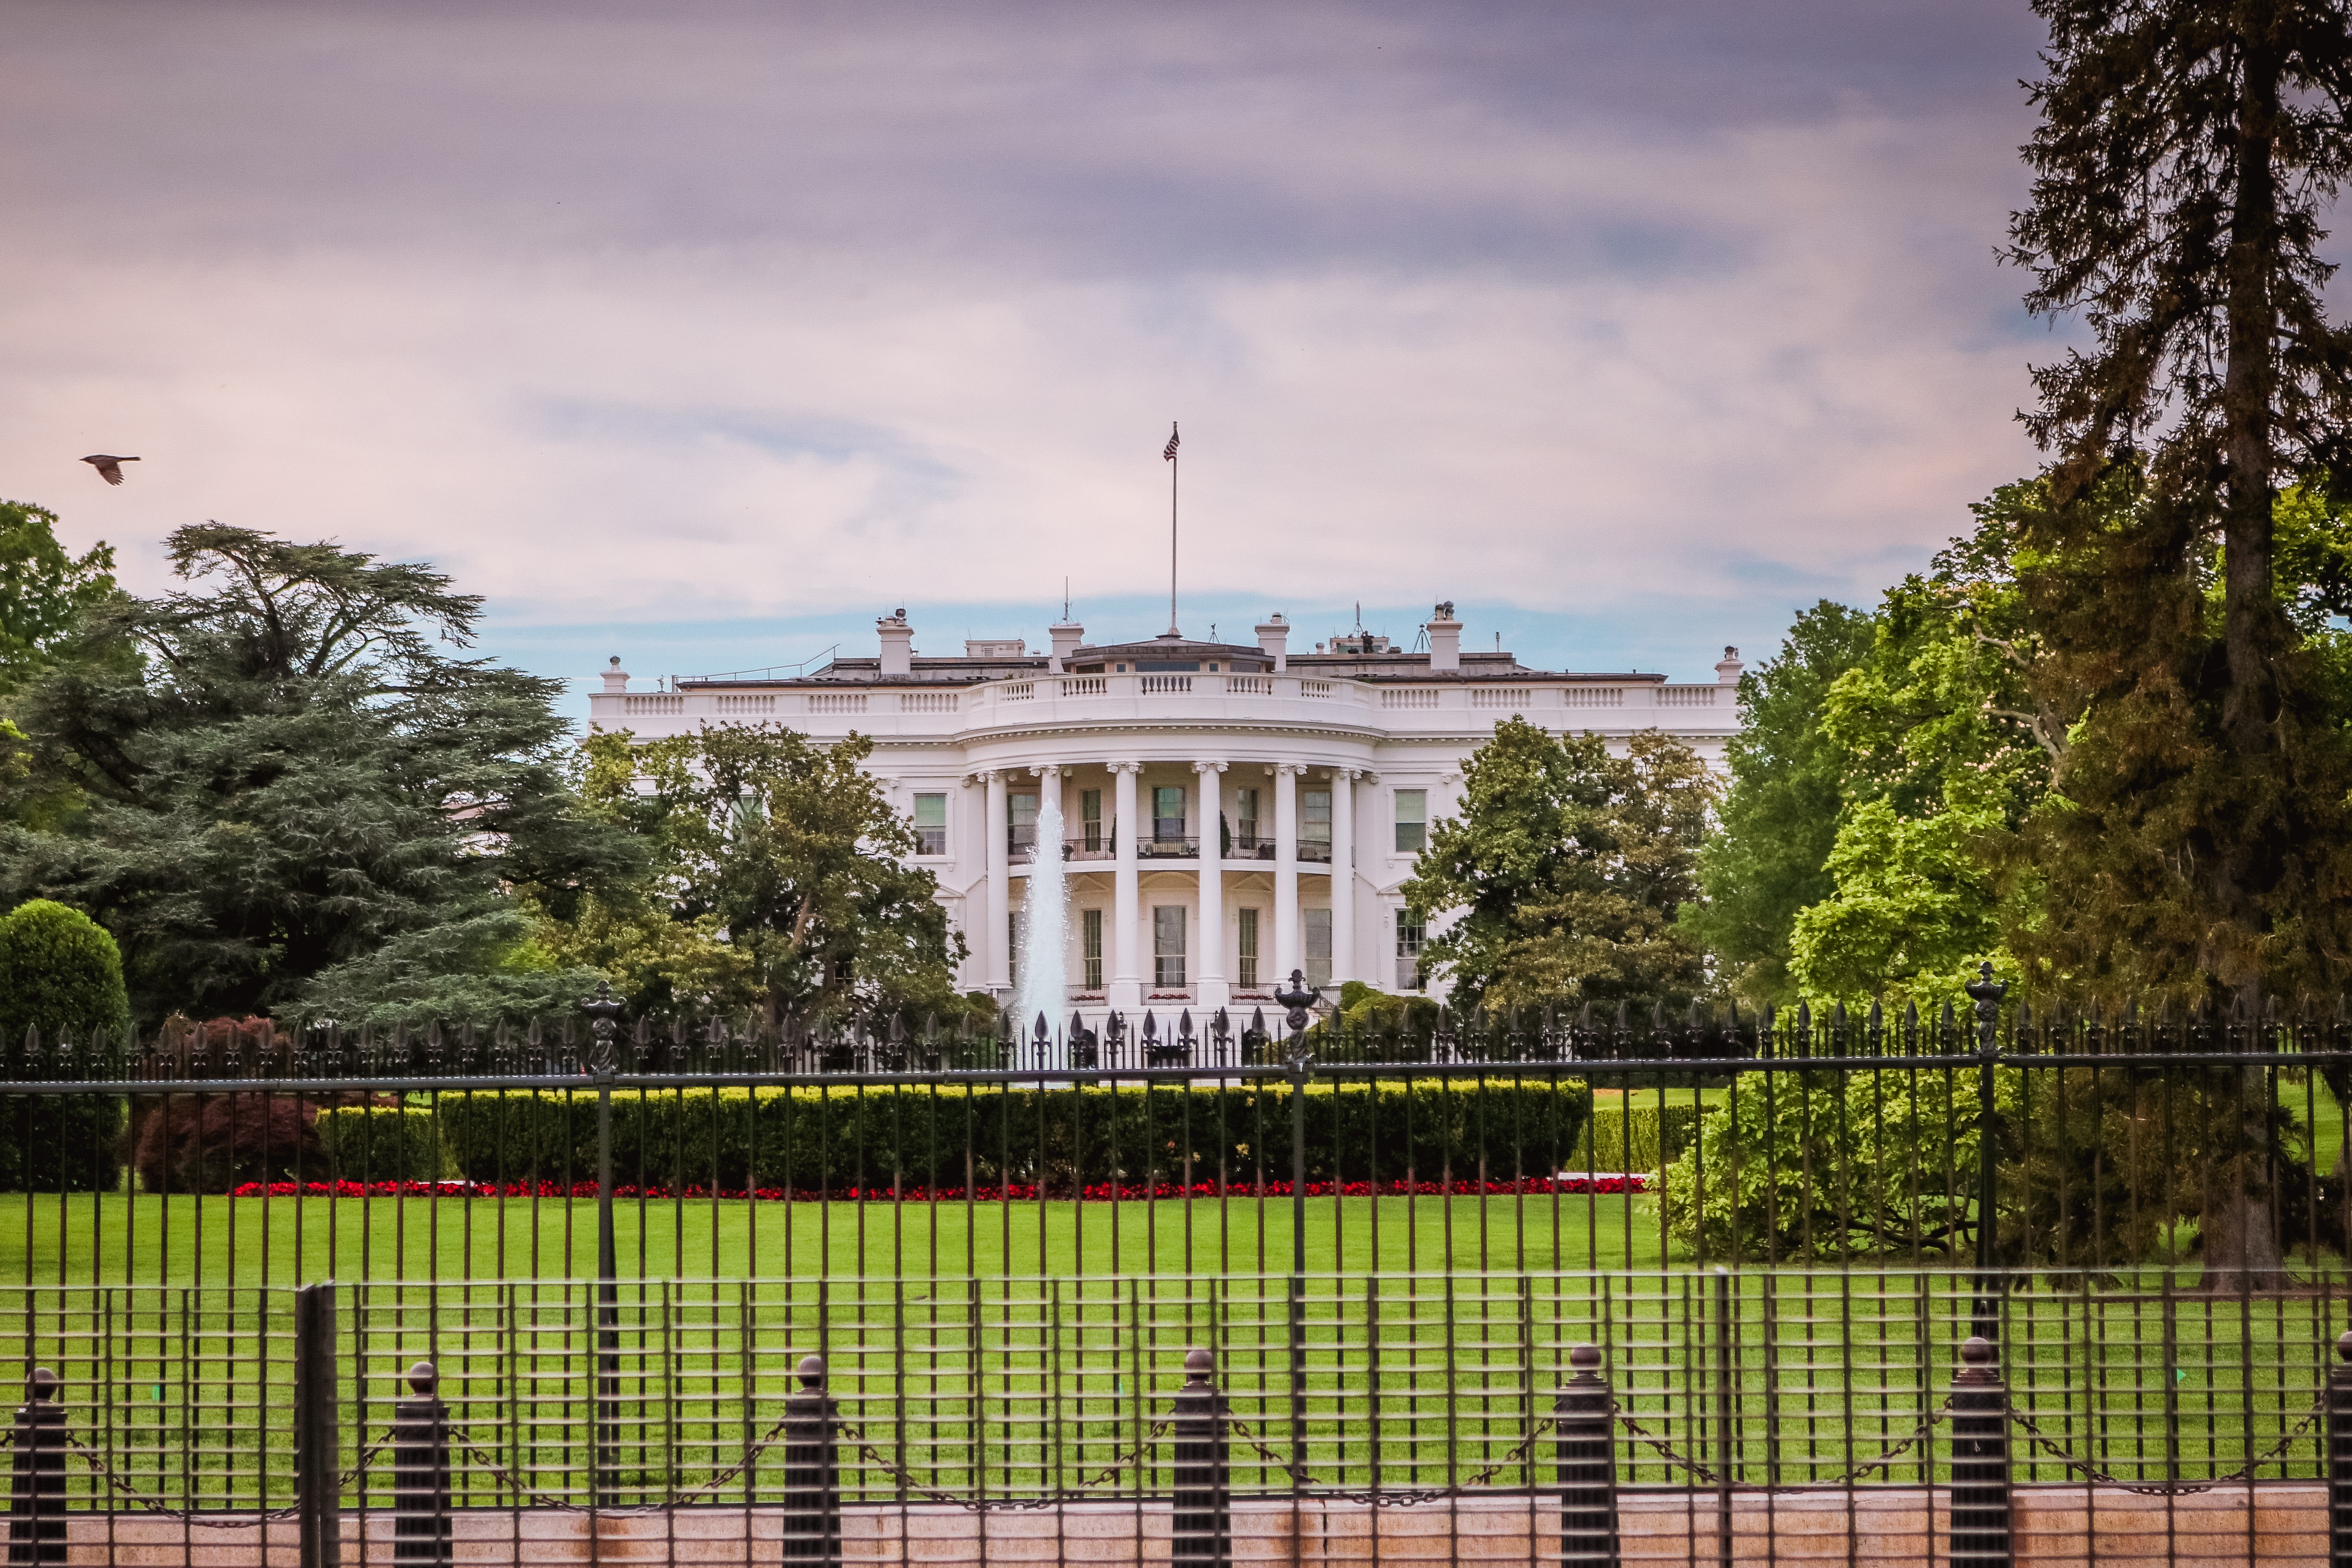
architecture, structure, white, house, palace, city, park, usa, landmark, residential, stadium, washington, president, white house, trees, united states, memorial, estate, urban area, wa dc, sport venue